Kenneth C. Griffin

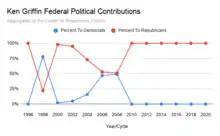
Ken Griffin's federal political contributions since 1996

In a 2012 interview, Griffin said that people should be able to make unlimited contributions to politicians, but that the contributions should be public.